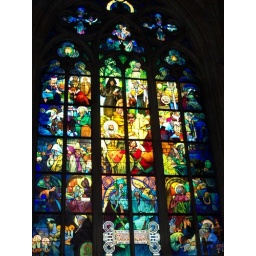
Another stained glass window in St. Vitus'